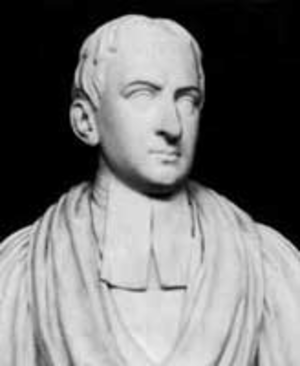
Roger Cotes
Roger Cotes var en engelsk matematiker.